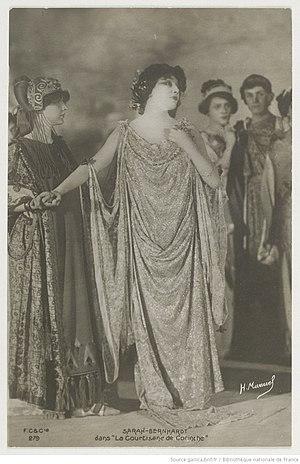
Sarah Bernhardt dans La courtisane de Corinthe (1908) de Paul Bilhaud Paris
Paul Bilhaud, né à Bruère-Allichamps le 31 décembre 1854 et mort à Avon le 8 janvier 1933, est un auteur dramatique français.